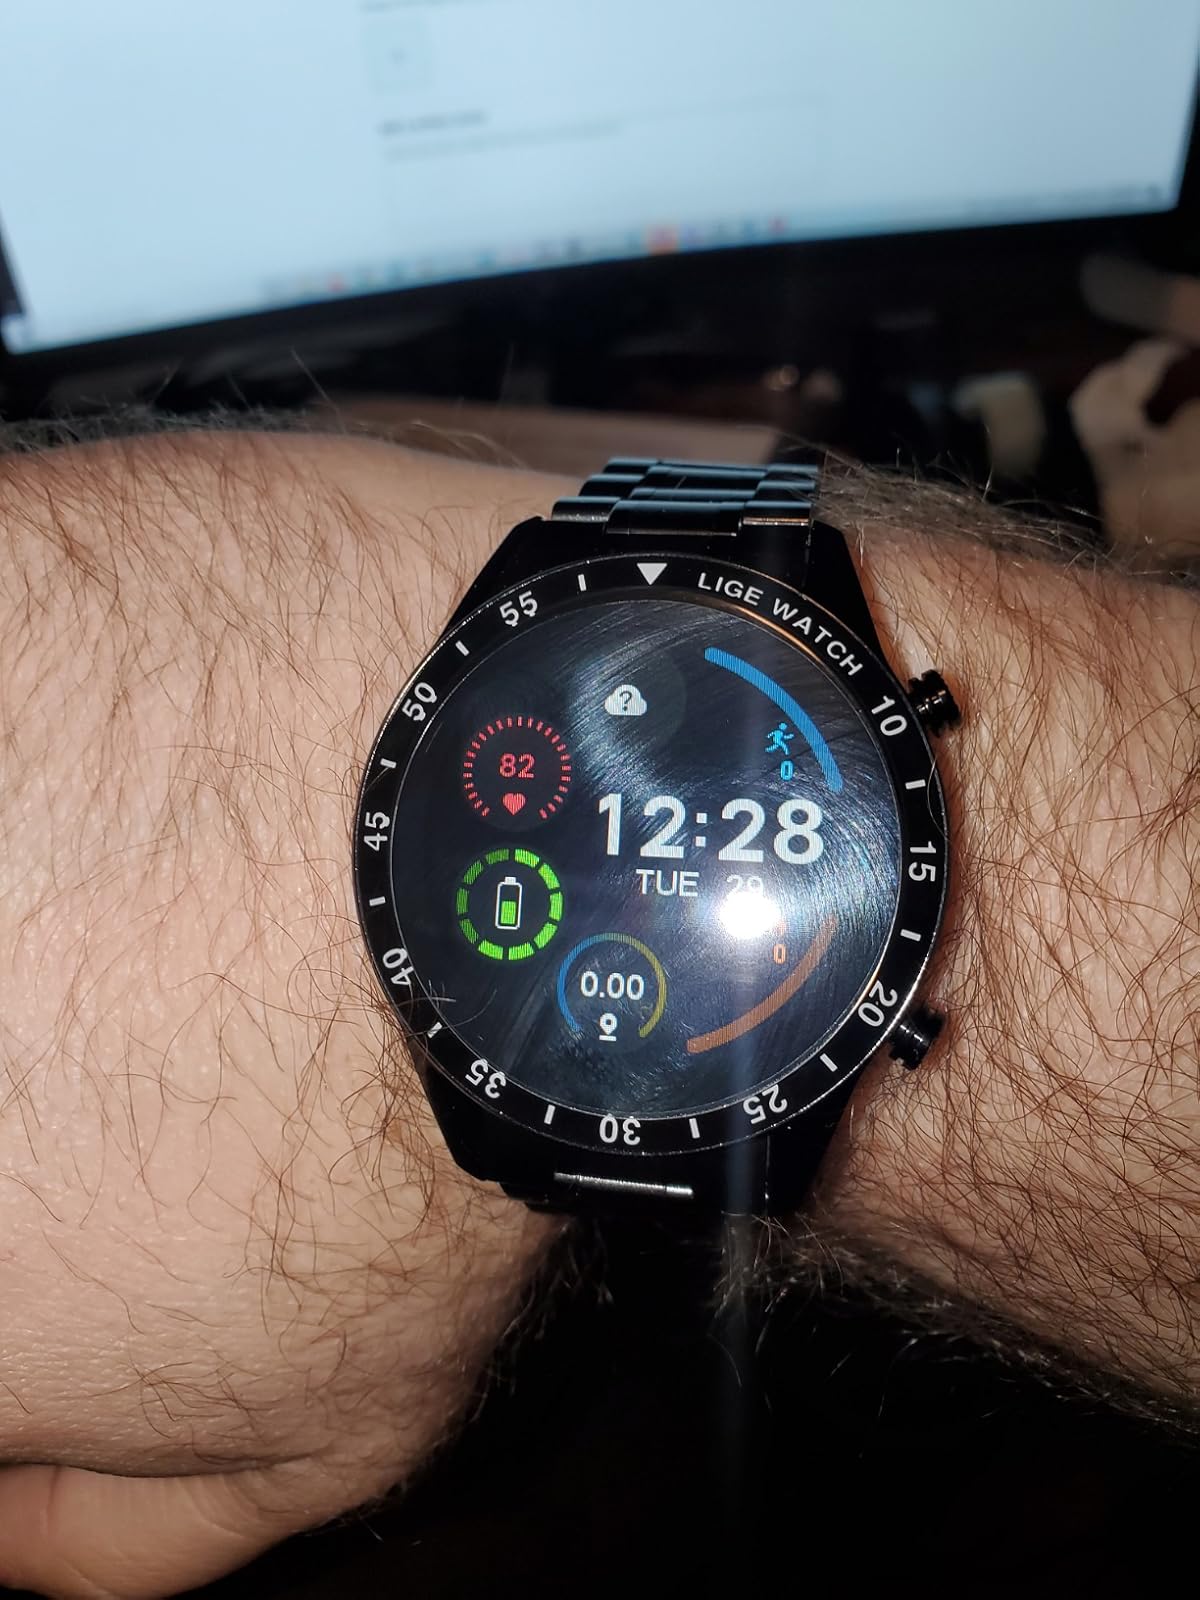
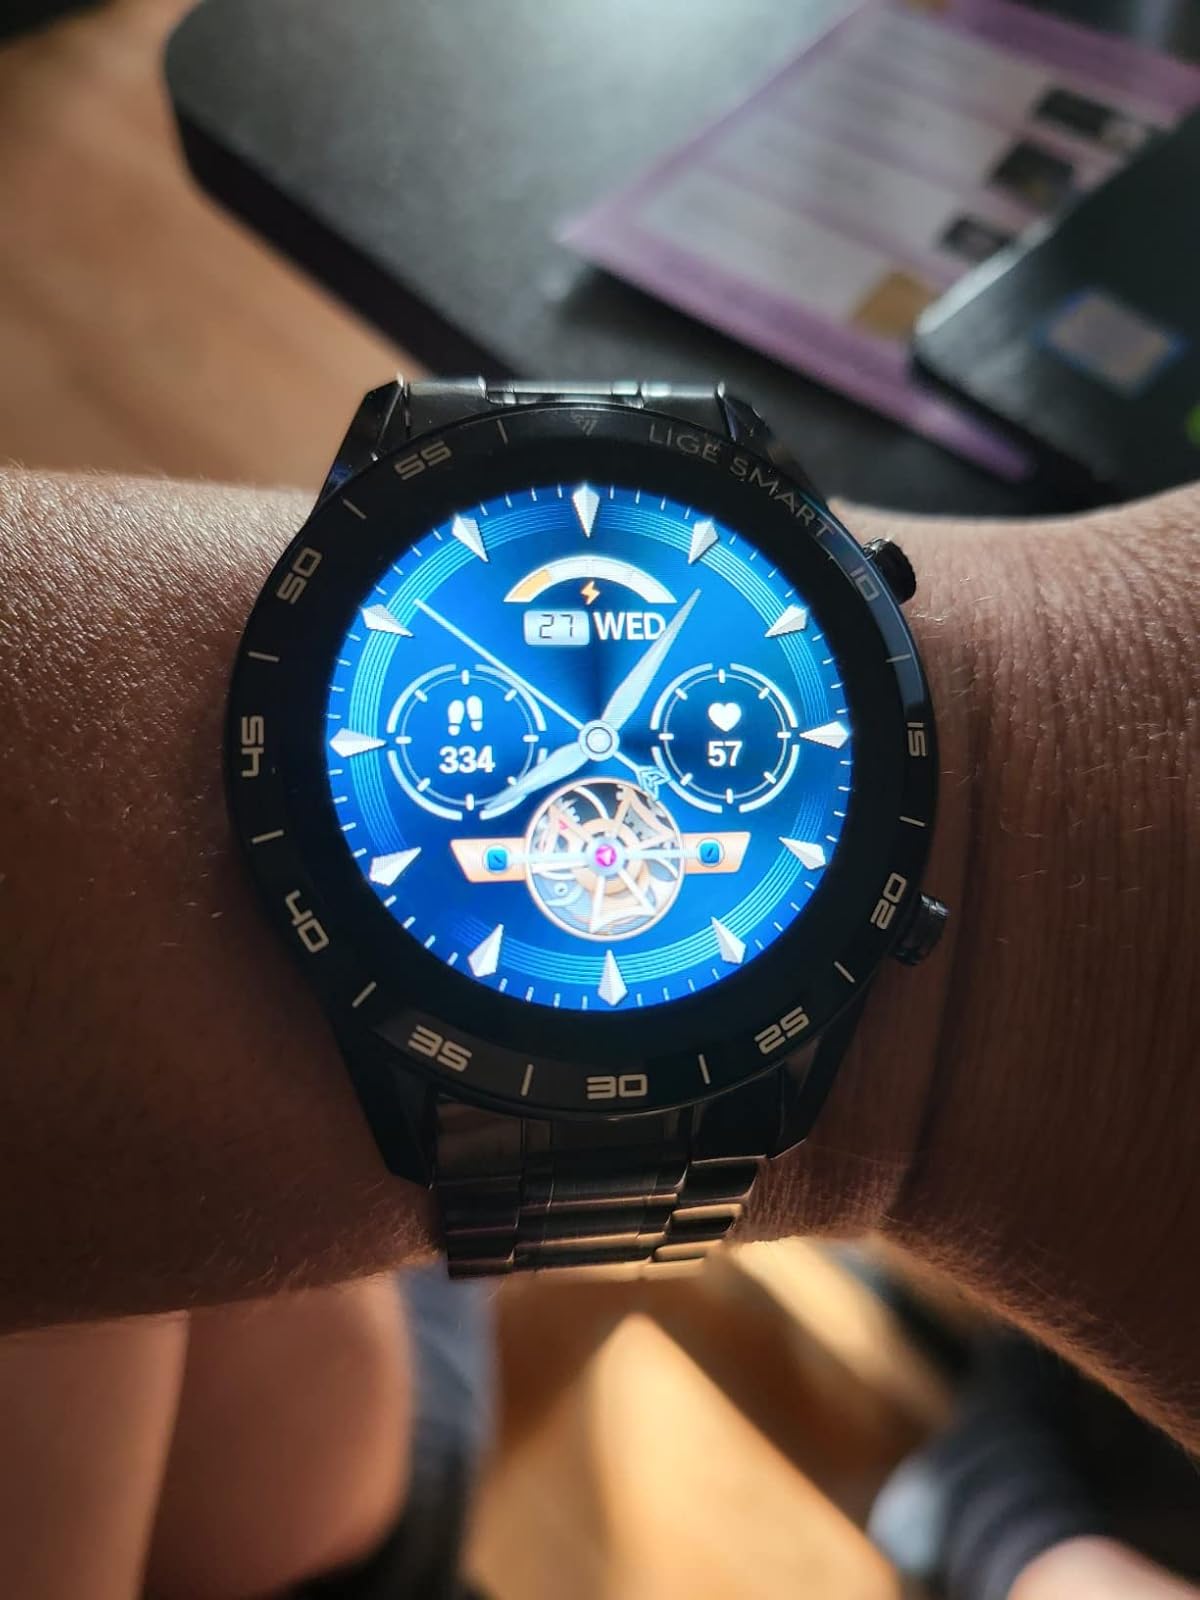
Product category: smartwatch
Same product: yes